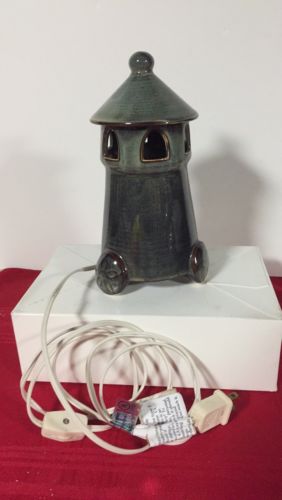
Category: lamp